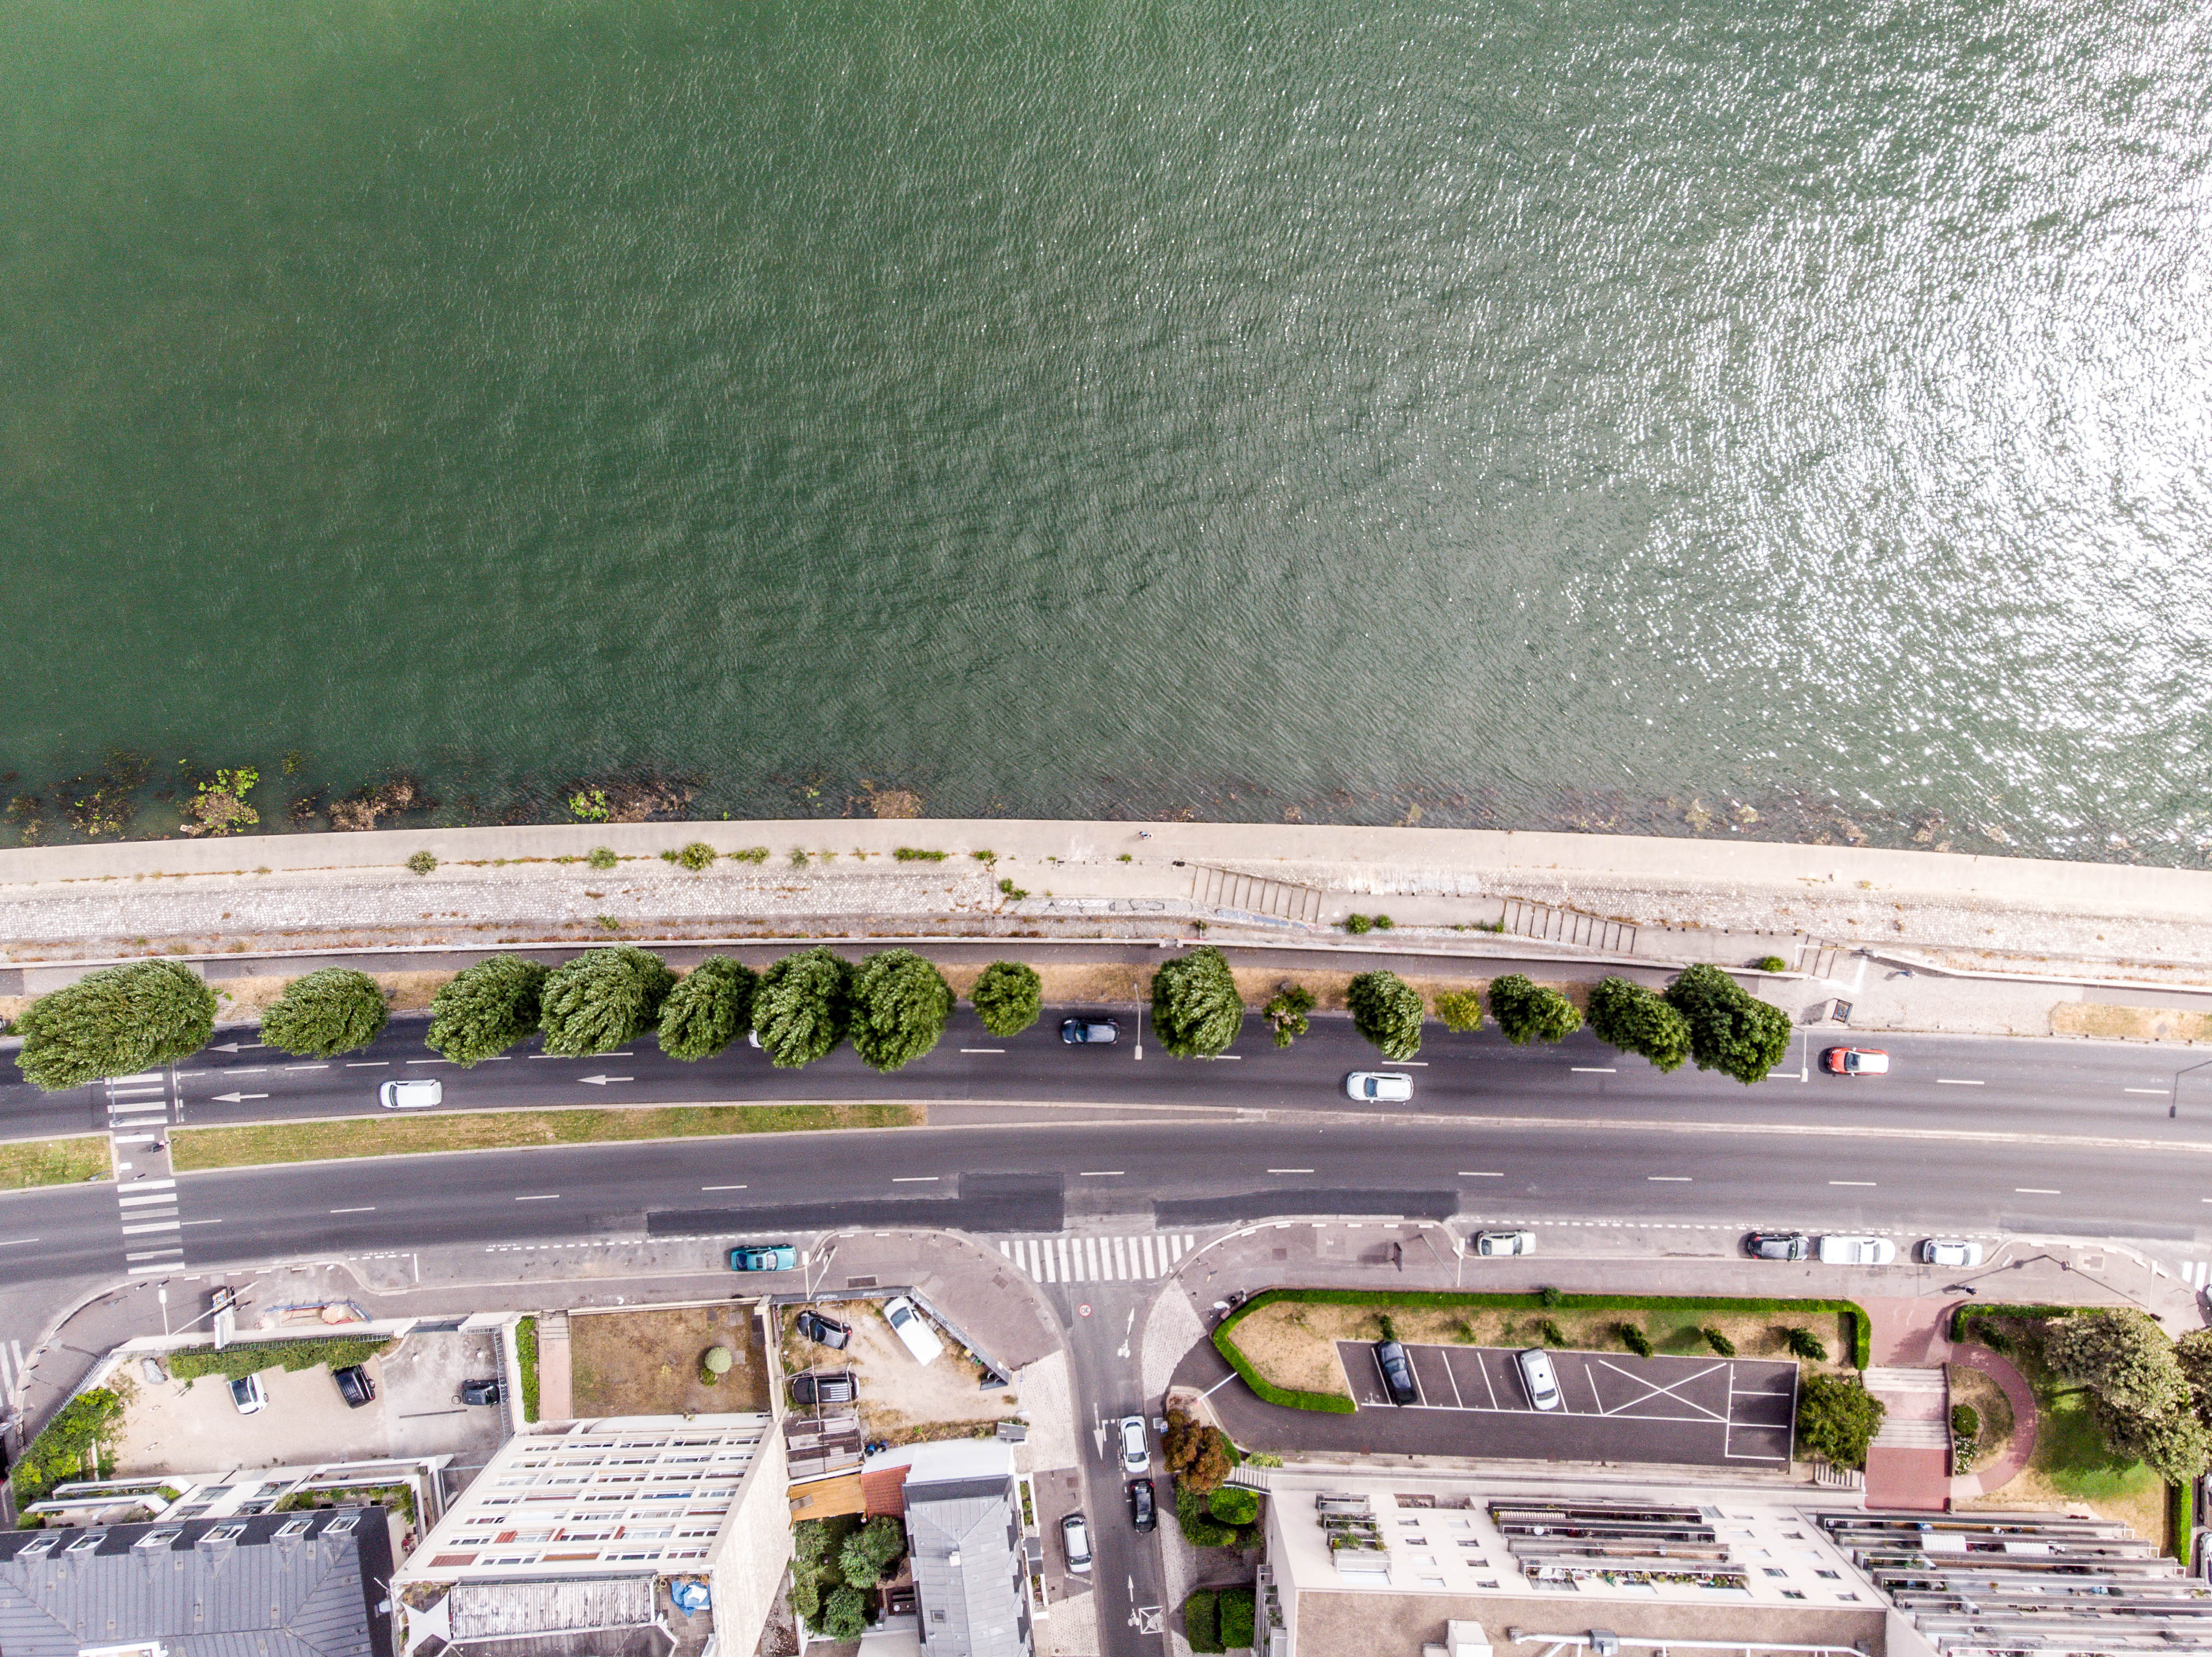
residential area, urban design, transport, scale model, road, thoroughfare, landscape, infrastructure, architecture, overpass, metropolitan area, mixed use, suburb, highway, bird's eye view, city, land lot, freeway, building, project, intersection, plan, aerial photography, street